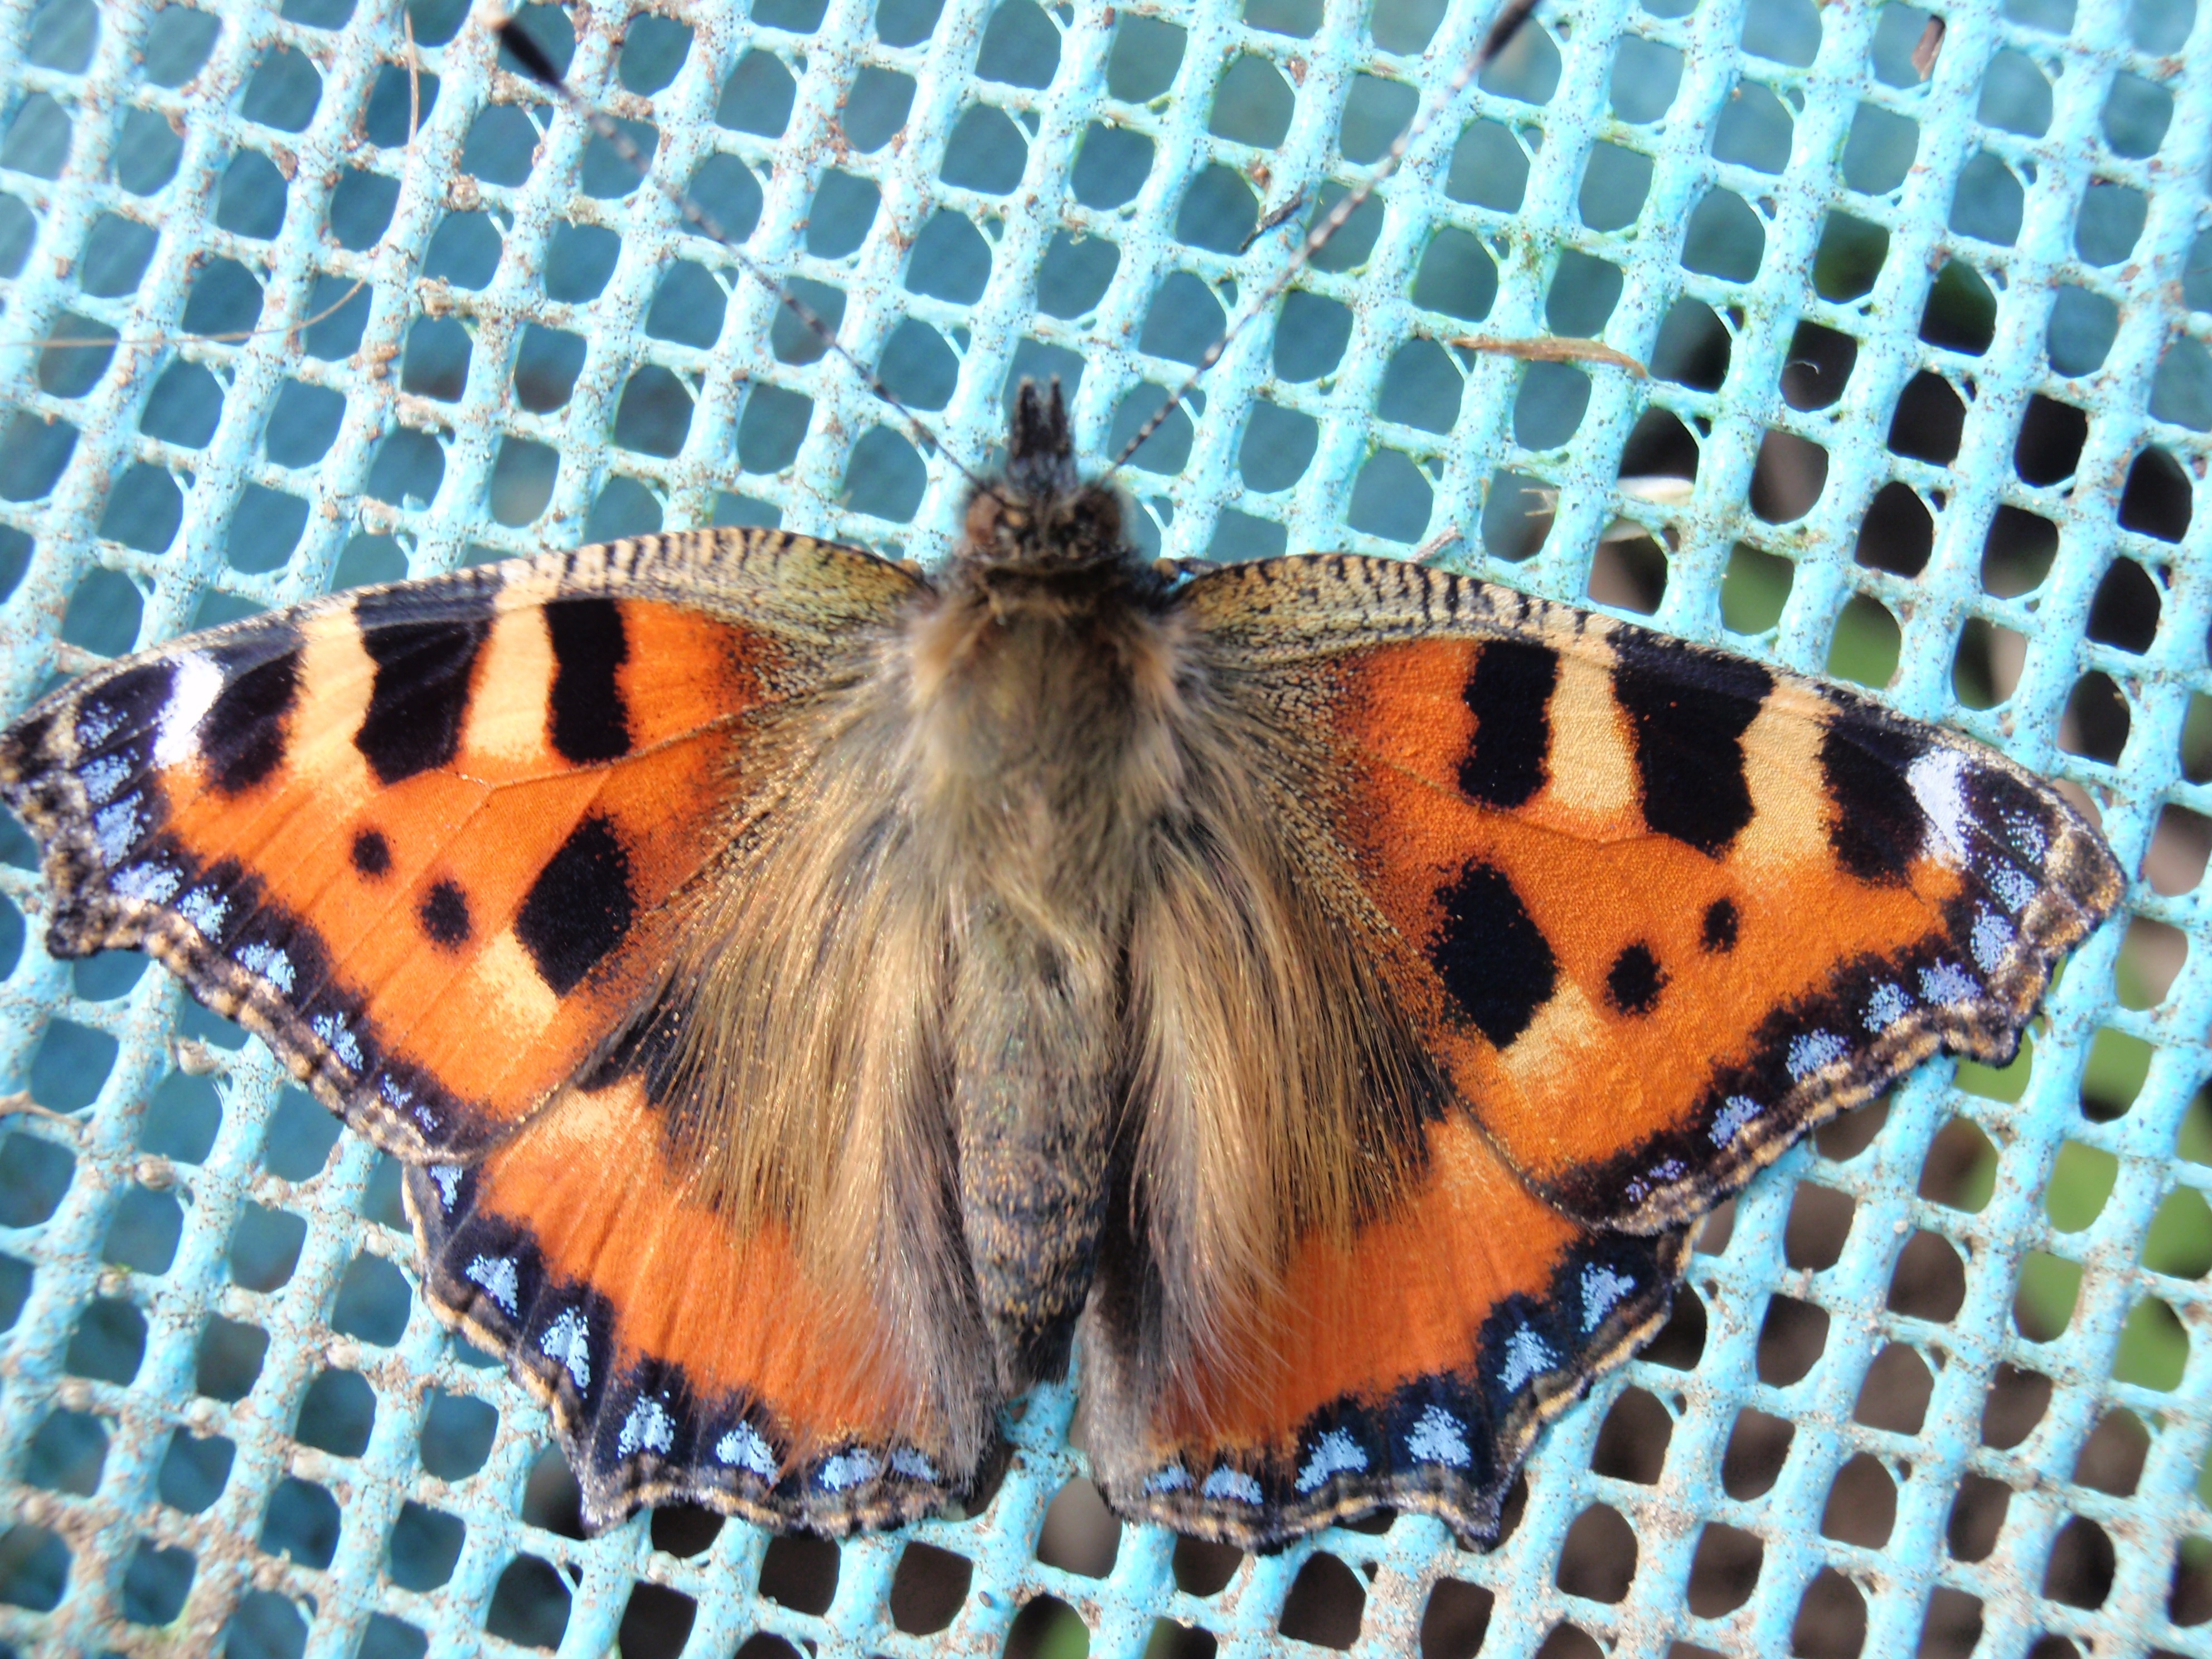
wing, wildlife, antenna, orange, pattern, color, insect, macro, natural, moth, butterfly, fauna, invertebrate, monarch butterfly, furry, head, seasonal, elegant, species, fragile, tortoiseshell, thorax, macro photography, organism, arthropod, markings, abdomen, fragility, types, pollinator, moths and butterflies, spann, adult stage